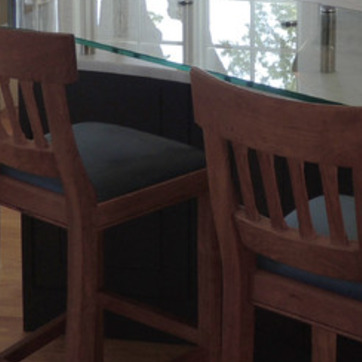
Material: wood